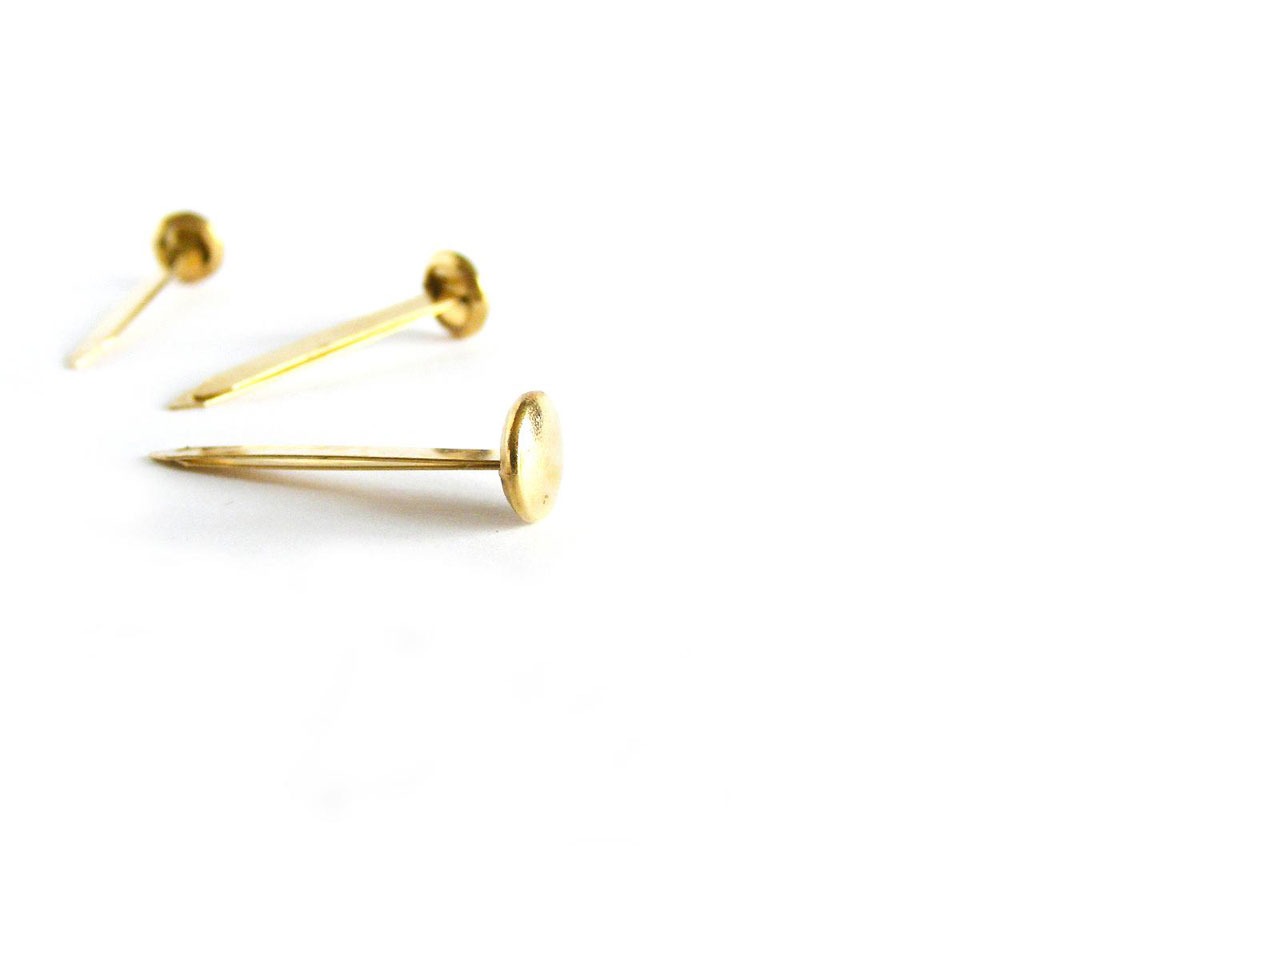
golden, metal, office, paper, material, jewellery, gold, brass, earrings, pins, push, fashion accessory, body jewelry